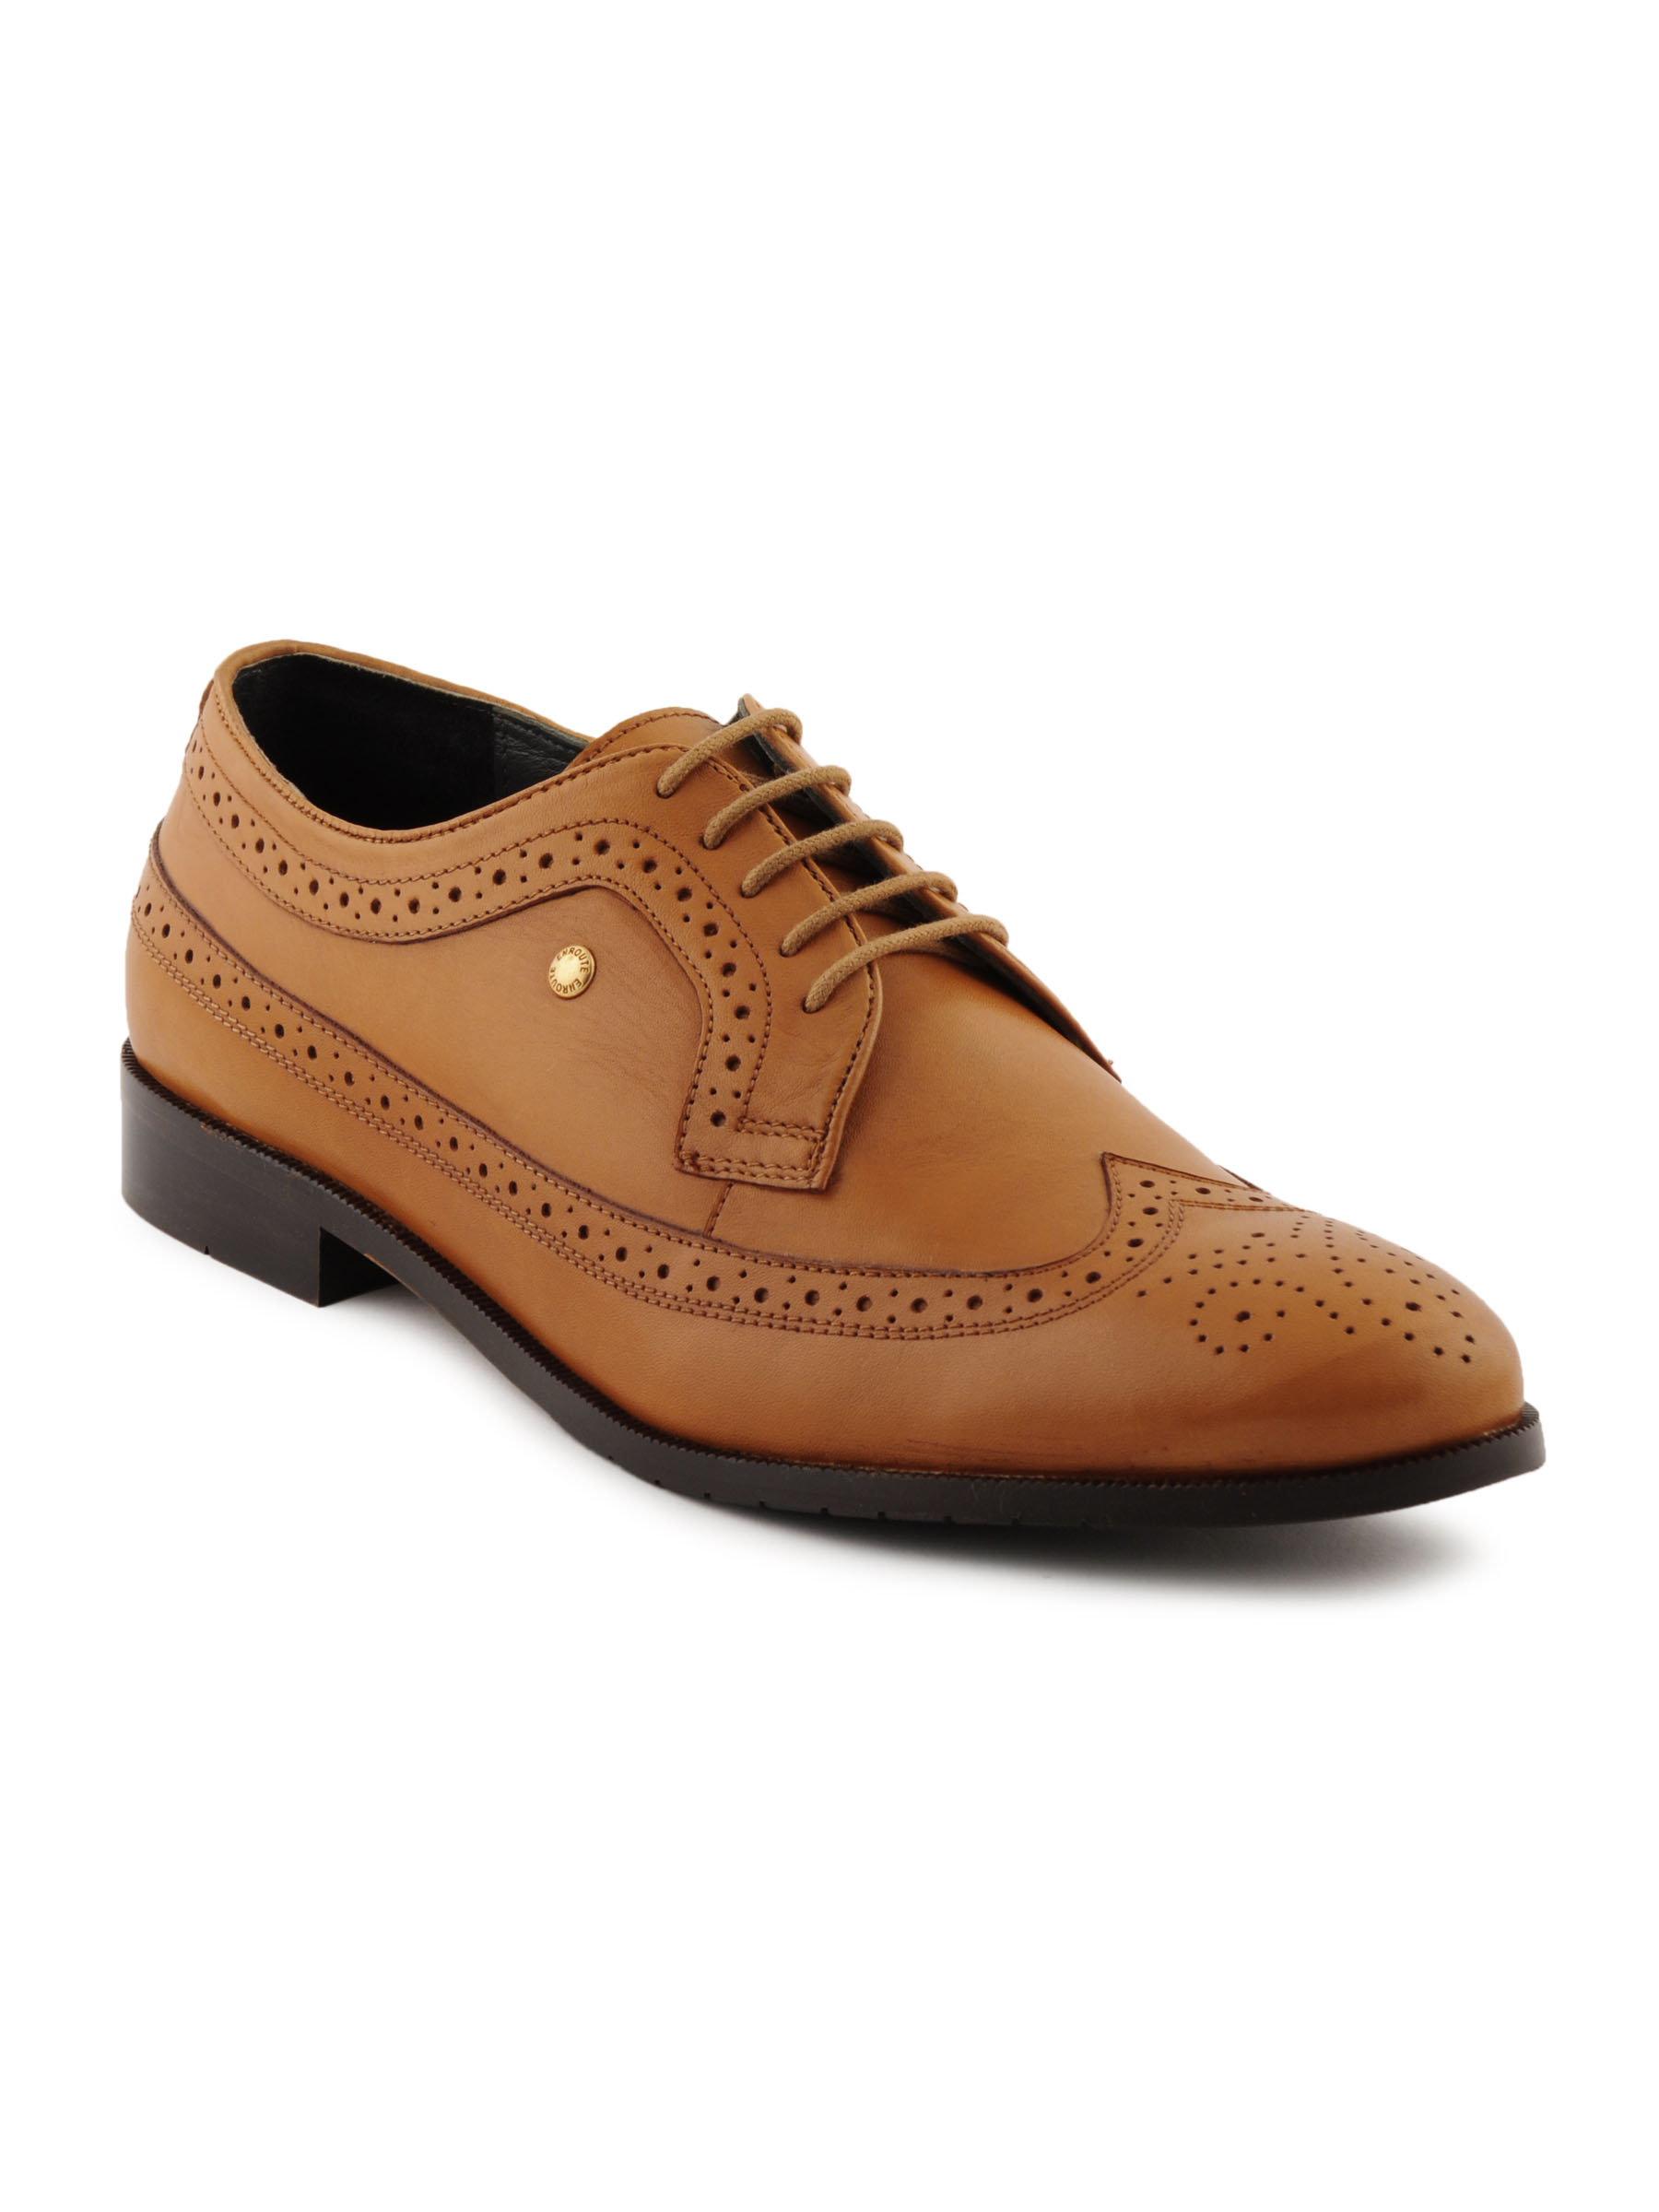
Enroute Men Leather Tan Formal Shoes
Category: Footwear / Shoes / Formal Shoes
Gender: Men
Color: Tan
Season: Fall 2011
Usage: Formal